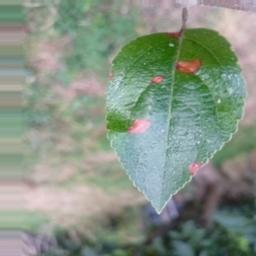
Label: Alternaria